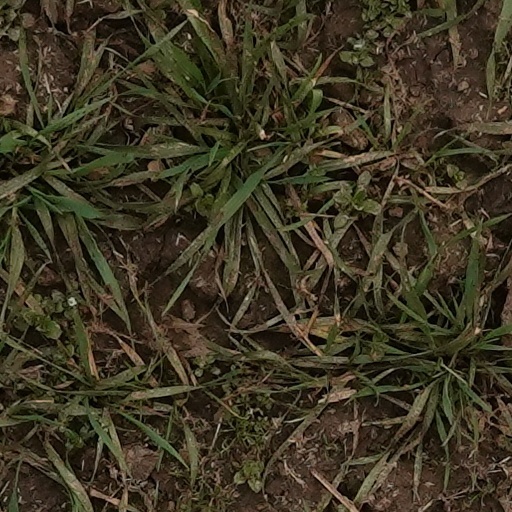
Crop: wheat